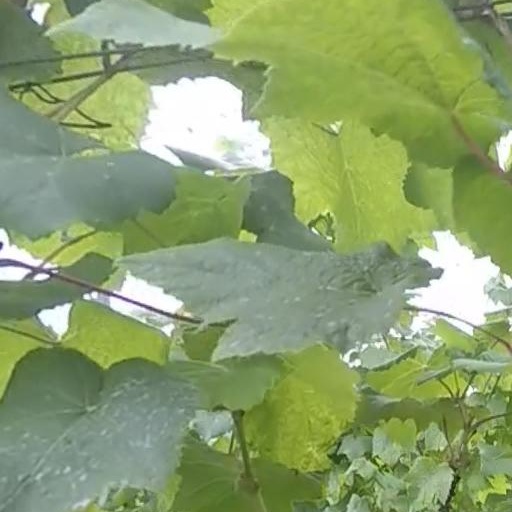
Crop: grape